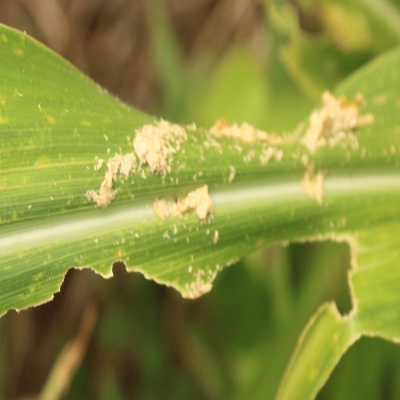
Crop: Maize
Condition: fall armyworm